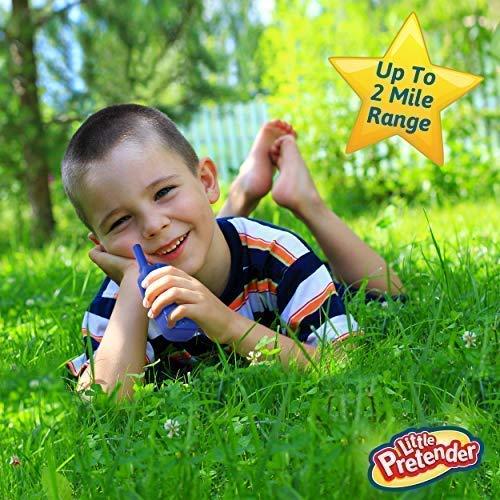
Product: Little Pretender Walkie Talkies for Kids, 2 Mile Range, 3 Channels, Built in Flash Light
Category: Toys & Games | Kids' Electronics | Walkie Talkies
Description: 3 CHANNELS + 2 MILE RANGE  An impressive 2 mile range and 3 channels enable long distance play and open a world of possibilities within your child's outdoor adventures.
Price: $26.99
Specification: ProductDimensions:1x1x1inches|ItemWeight:7.2ounces|ShippingWeight:7.2ounces(Viewshippingratesandpolicies)|ASIN:B01MYVBGAL|Itemmodelnumber:856097005981|Manufacturerrecommendedage:5-8years